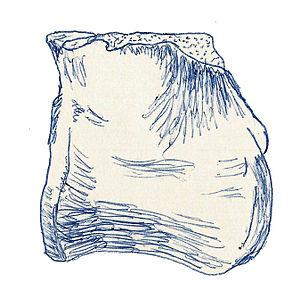
Dryptosauroides est un genre éteint de dinosaures théropodes de la fin du Crétacé supérieur retrouvé en Inde. C'était un grand théropode possiblement de la famille des Abelisauridae.